Portland, Connecticut

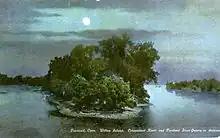
Willow Island, 1910 postcard

At the 2000 census there were 8,732 people in 3,388 households, including 2,419 families, in the town. The population density was . There were 3,528 housing units at an average density of . The racial makeup of the town was 95.12% White, 2.44% Black or African American, 0.16% Native American, 0.52% Asian, 0.03% Pacific Islander, 0.46% from other races, and 1.27% from two or more races. Hispanic or Latino of any race were 1.96%.